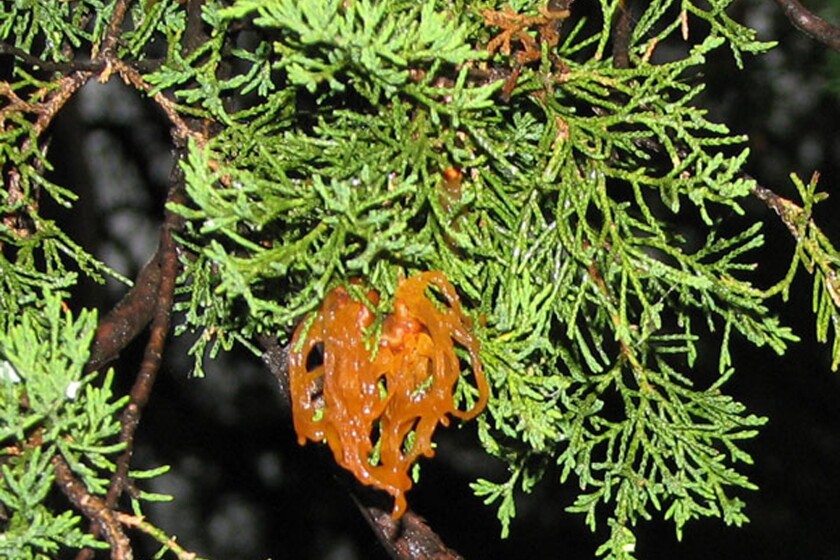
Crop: apple
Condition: rust